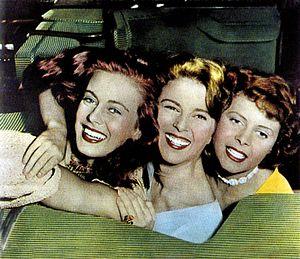
Ragazze da marito est un film italien par Eduardo De Filippo, sorti en 1952.